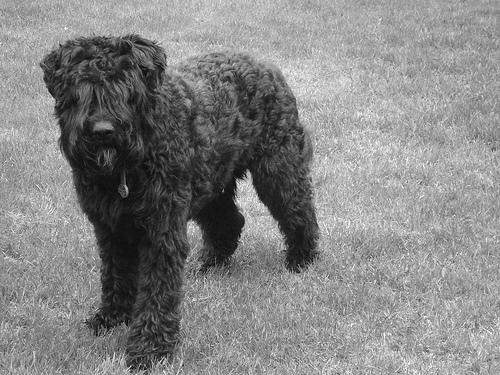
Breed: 233-n000072-Bouvier_des_Flandres